Answer in natural language. Consider the 3D positions of the objects in the scene and not just the 2D positions in the image. Is the centerpoint of  Doorway (marked A) at a higher height than walnut wood open shelving unit (marked B)? Choose between the following options: yes or no
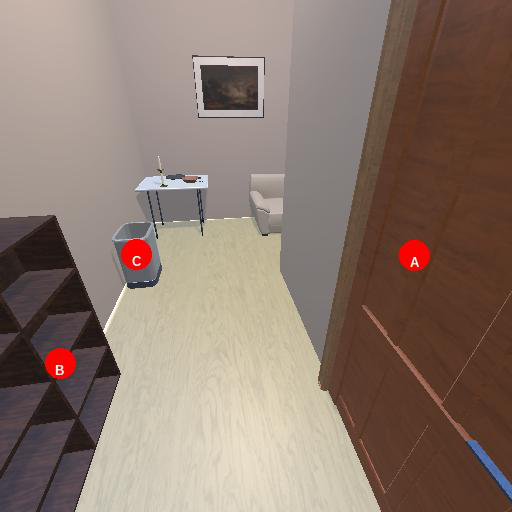
<answer>no</answer>